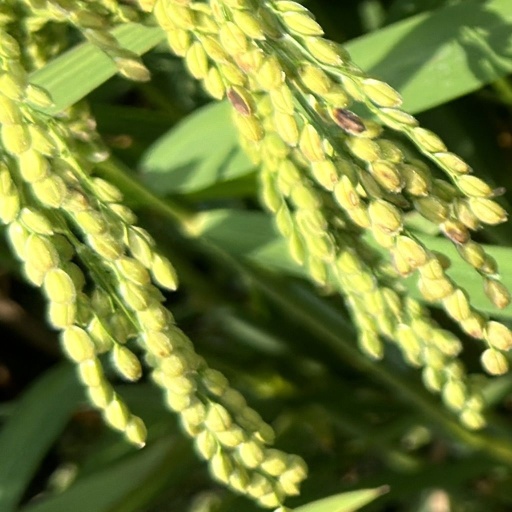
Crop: rice